The Bridge on the River Kwai

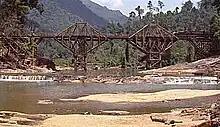
The bridge at Kitulgala, Sri Lanka, before the explosion seen in the film.

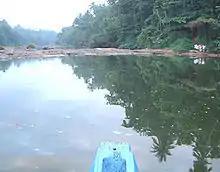
A photo of Kitulgala, Sri Lanka in 2004, where the bridge was made for the film.

Many directors were considered for the project, among them John Ford, William Wyler, Howard Hawks, Fred Zinnemann, and Orson Welles (who was also offered a starring role).